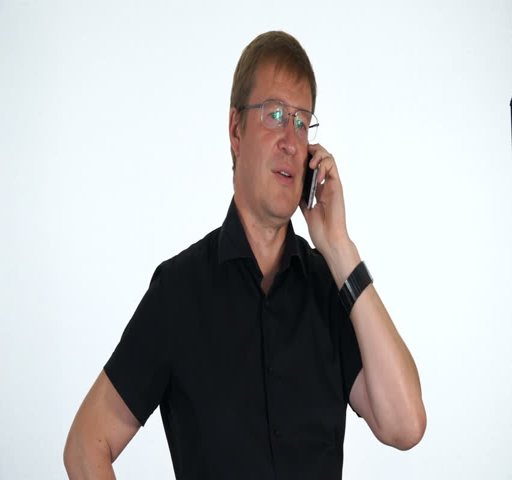
a man in a black shirt and glasses is talking on the phone .